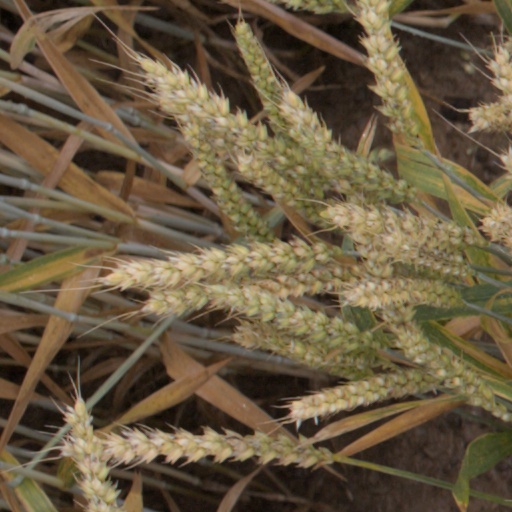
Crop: wheat